Brands Hatch

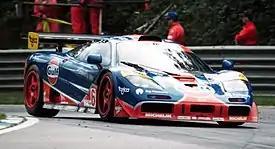
The 1996-spec Gulf Racing McLaren at Brands Hatch

Exactly a year later on 19 August 1990, the Formula 3000 cars were back to contest the eighth round of the Championship. Allan McNish won the race at in a Lola T90/50 with a Mugen engine, followed by Damon Hill in an identical car, with a Cosworth power plant. The final step of the podium was taken by Marco Apicella. The Sports Prototypes did not return to Kent in 1990, going to Donington Park instead.